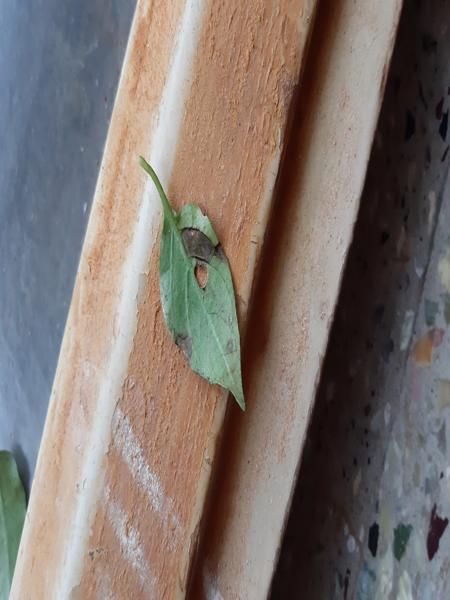
Plant: Chilly